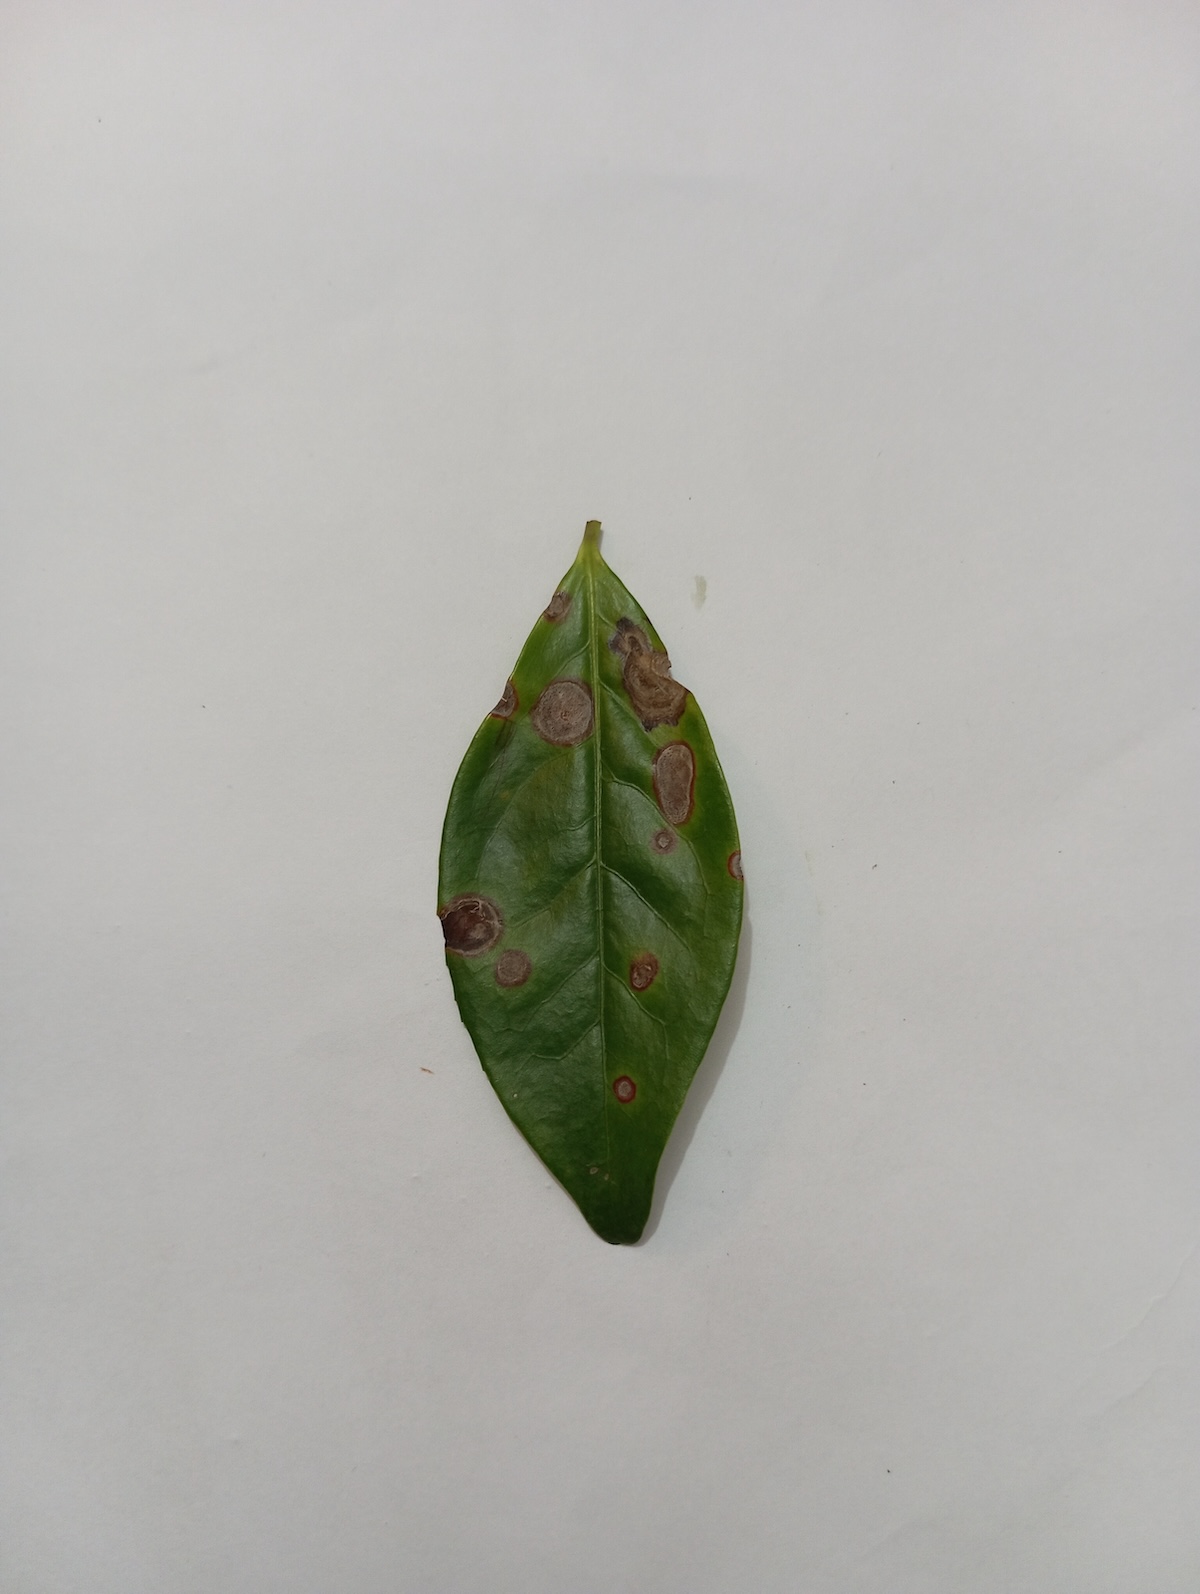
Label: Gray Blight